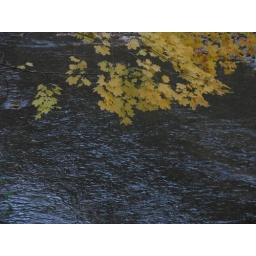
Yellow Maple over dark blue water